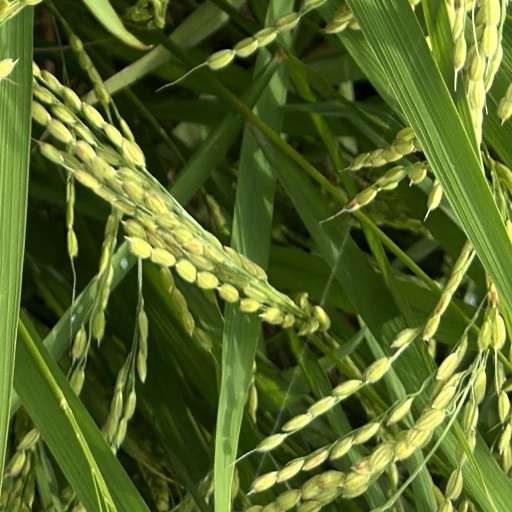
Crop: rice